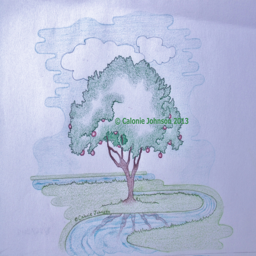
the first tree that i rendered .